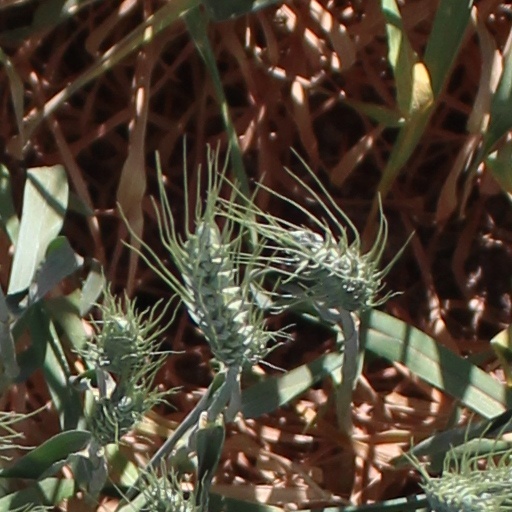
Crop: wheat